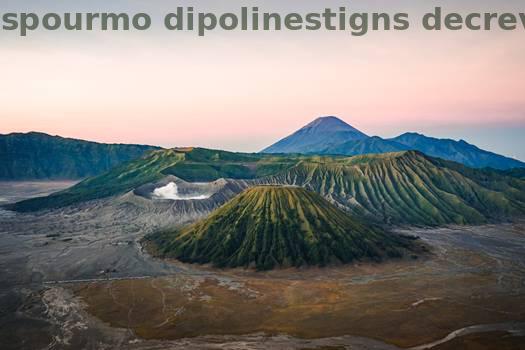
Label: Watermark